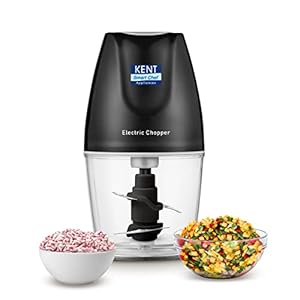
KENT Electric Chopper-B for Kitchen 250 Watt | Chop
Category: Home&Kitchen
Price: 1349 (list price: 2999)
Rating: 3.8 (441 ratings)
About this product: KENT Electric Chopper Black is a smart and efficient kitchen appliance designed to eliminate your chopping/ cooking stress|250W high-performance function ensures perfect results every time|It features sharp and high-quality stainless steel double blades for quick operation|Includes 400ml transparent bowl, plastic whisking attachment, and long power cords for maximum convenience|The bowl has anti-skid ring at the bottom to ensure stable operation|It chops veggies into fine, coarse, or medium texture and whisks cream in seconds|Operates with single press button to ensure maximum ease|KENT Electric Chopper Black 1-year warranty on the product for your peace of mind